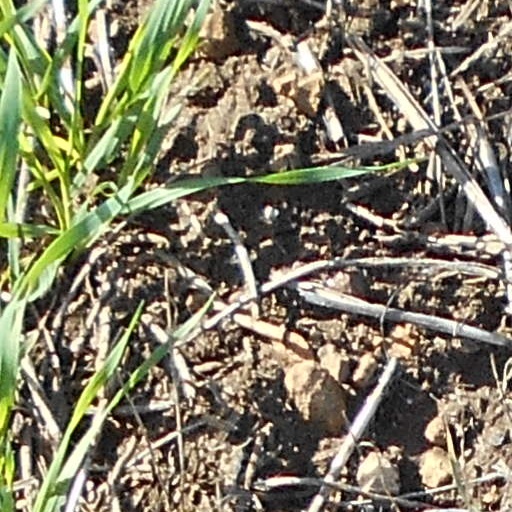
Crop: wheat